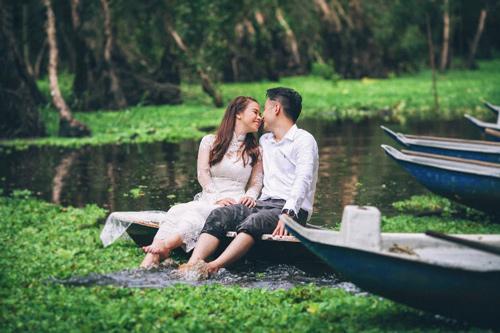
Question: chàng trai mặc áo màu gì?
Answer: mặc áo màu trắng